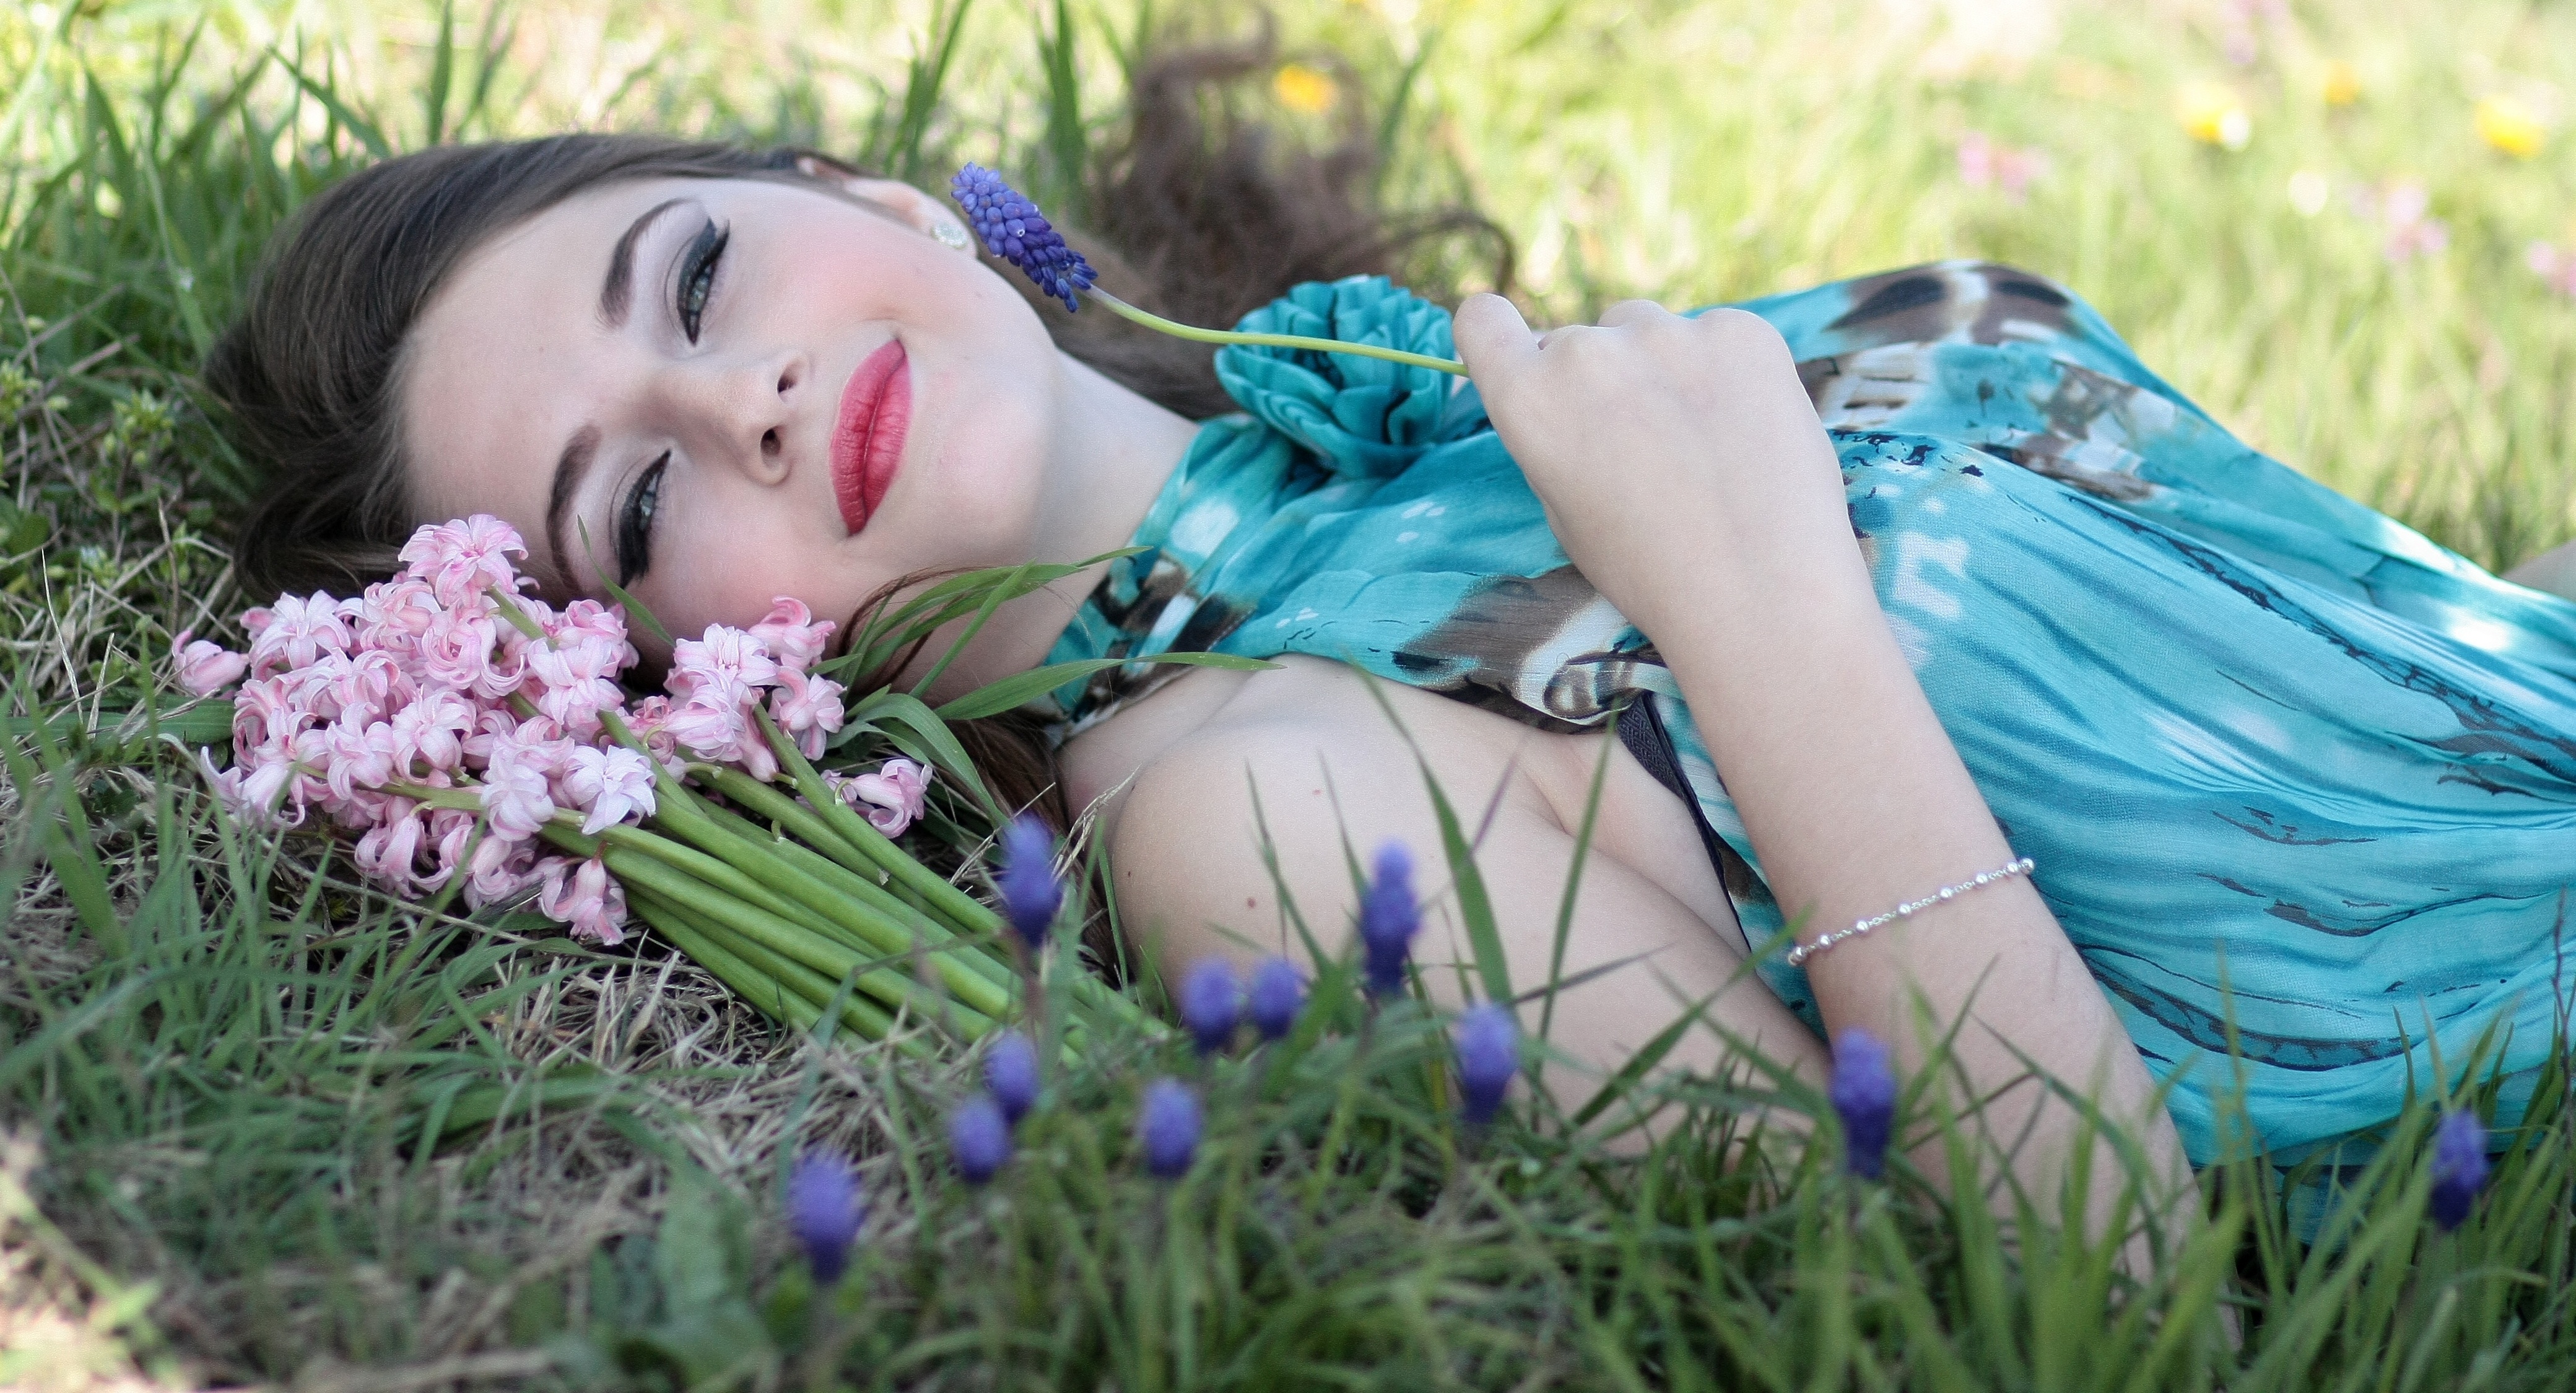
nature, grass, person, plant, girl, woman, lawn, photography, meadow, flower, model, spring, green, blue, flowers, eye, beauty, hyacinth, photo shoot, portrait photography